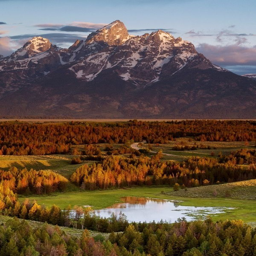
i would go because of the beautiful land and mountains